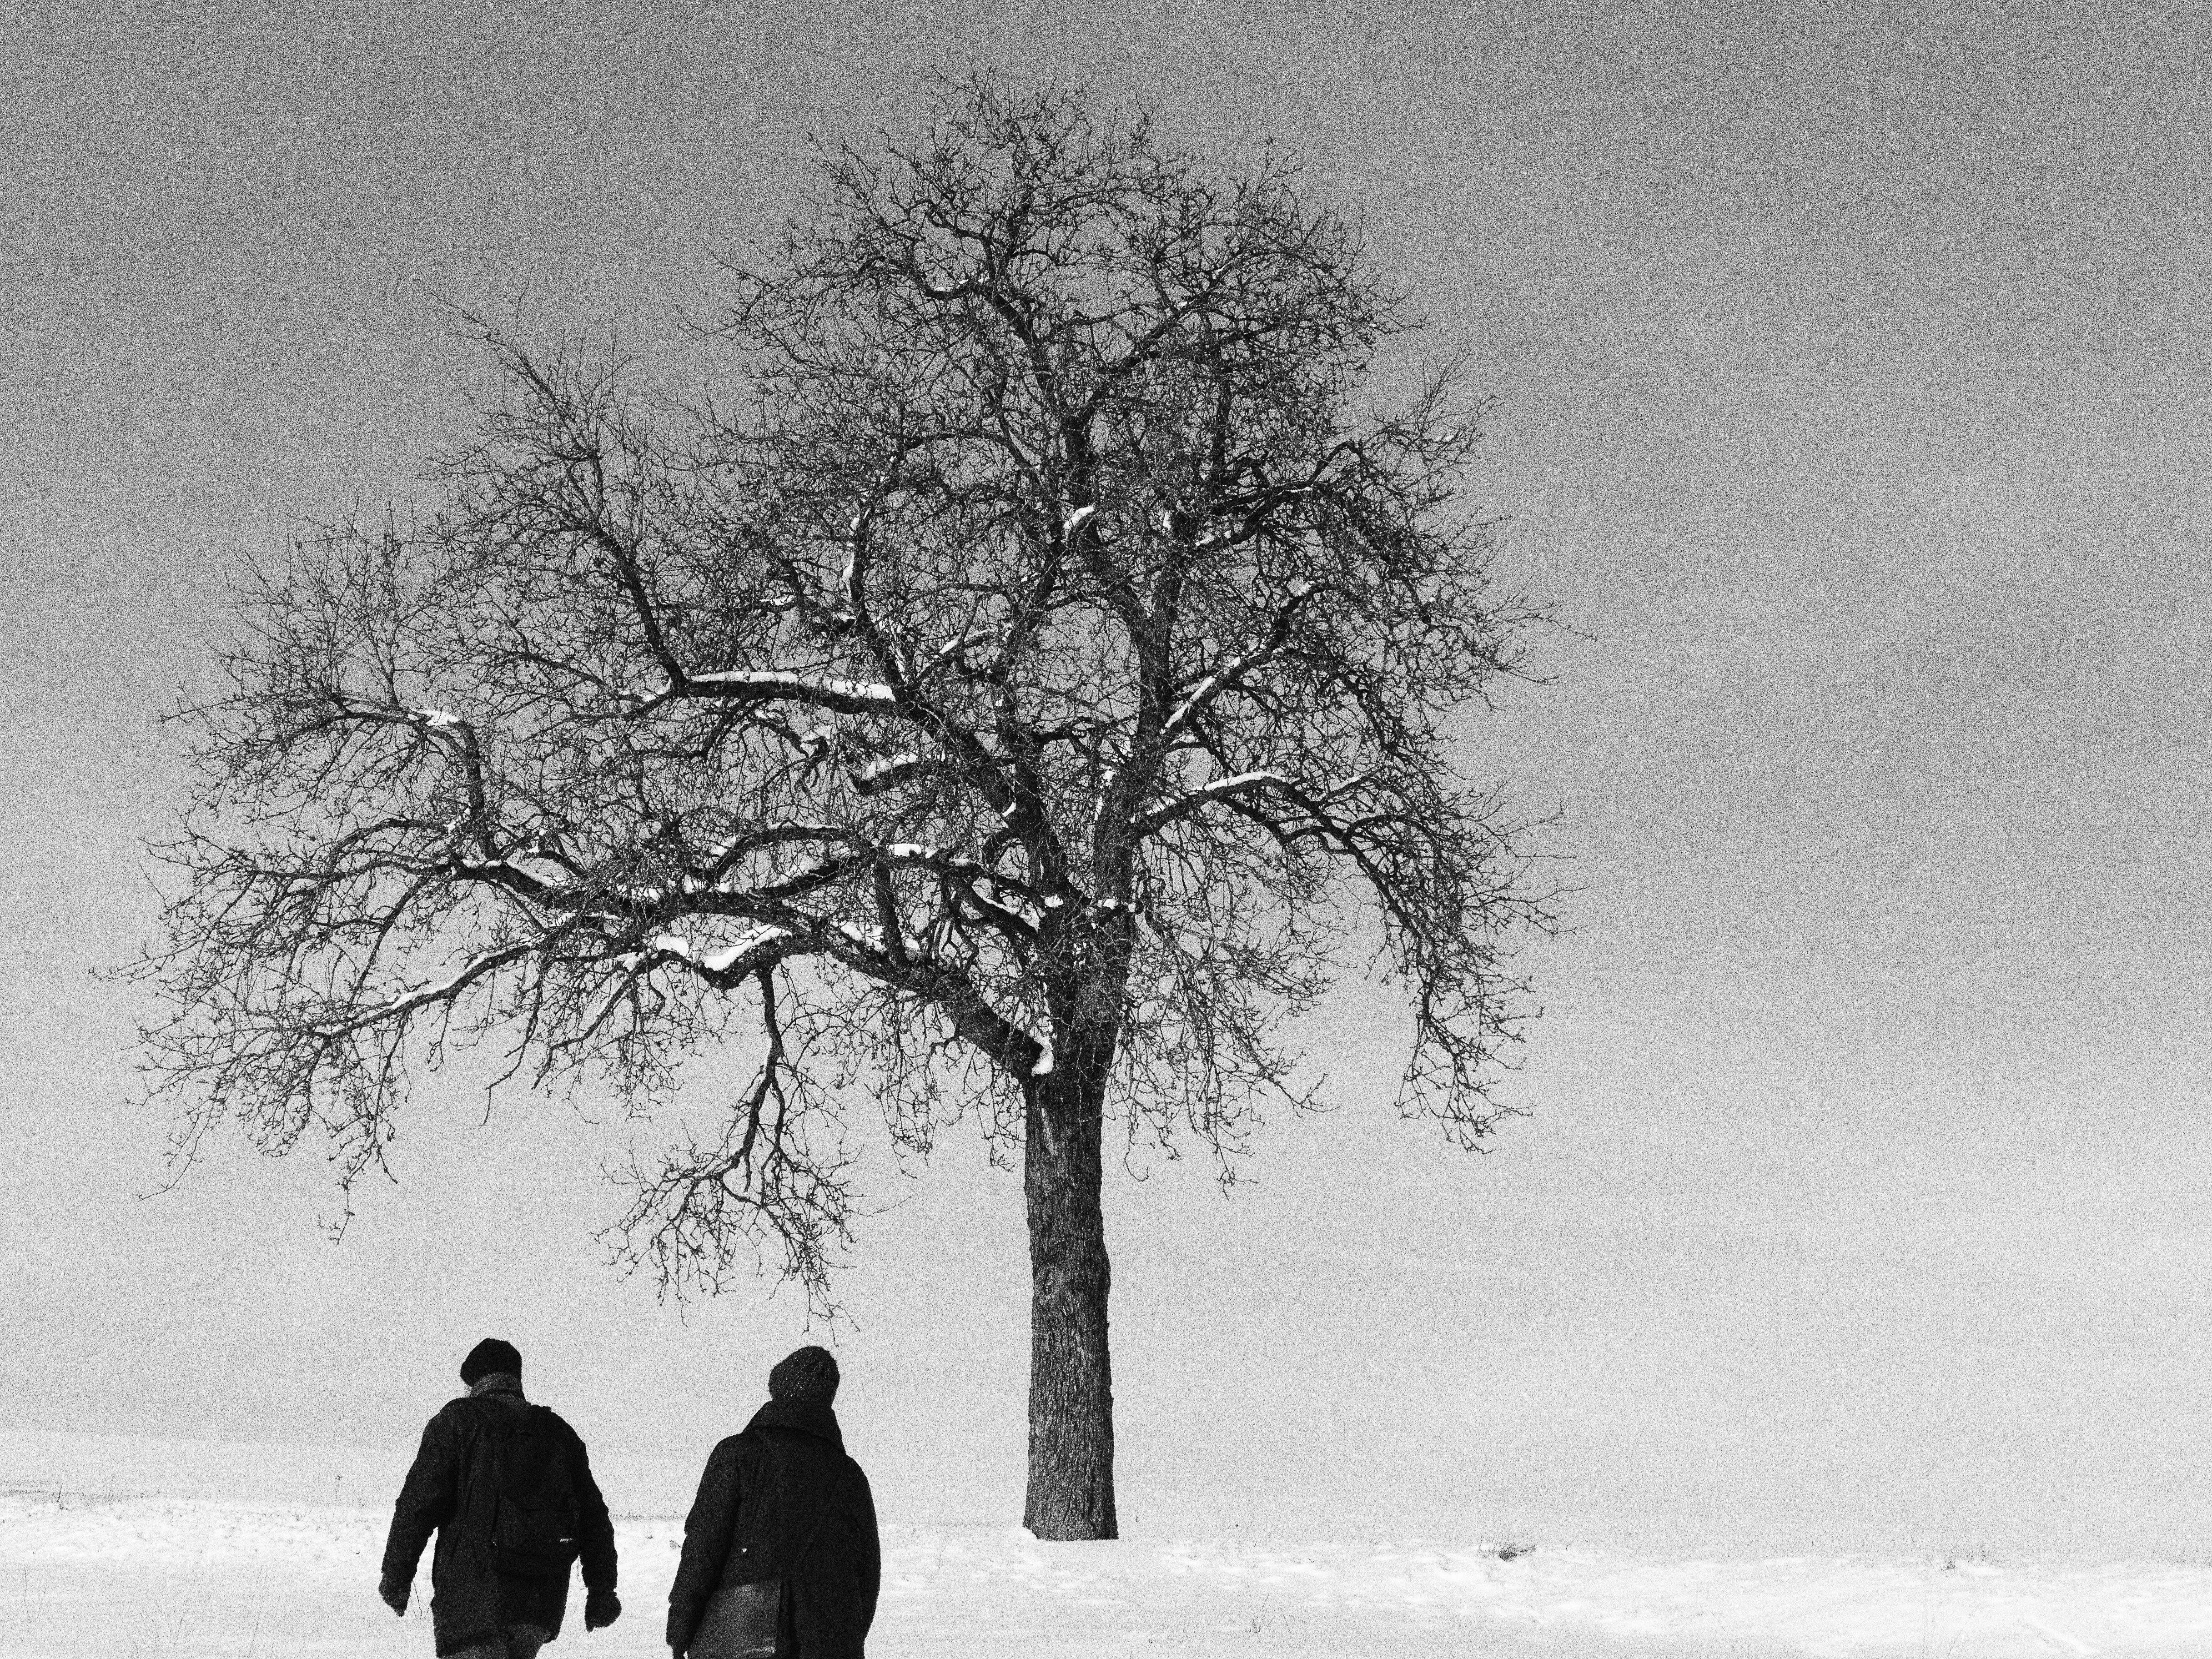
landscape, tree, nature, branch, pedestrian, snow, winter, black and white, fog, walk, weather, monochrome, season, black white, blizzard, wintry, freezing, monochrome photography, atmospheric phenomenon, woody plant, winter storm